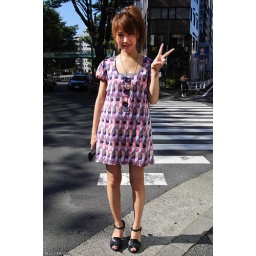
A Japanese girl in a cute pattern dress in Shibuya.